Spanish nationality law

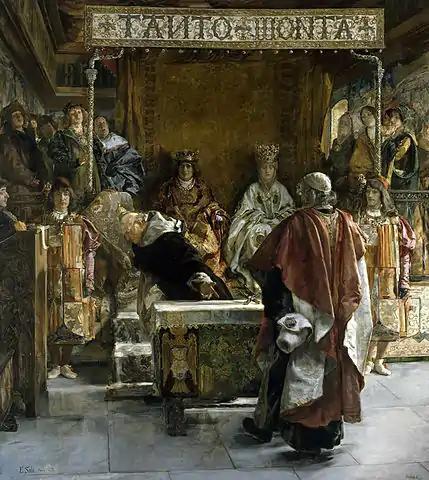
The Expulsion of the Jews from Spain (in the year 1492) by Emilio Sala Francés

In 2015 the Government of Spain passed Law 12/2015 of 24 June, whereby the descendants of Sephardi Jews of Spanish origin could obtain Spanish nationality by naturalisation, without the residency requirement as explained above. The law required applicants to apply for citizenship within three years from 1 October 2015, provide evidence of their Sephardi origin, demonstrate a special connection with Spain, and pass examinations on the Spanish language and Spanish culture and institutions. To provide proof of Sephardic descent, applicants could obtain Sephardic heritage certificates from organizations such as the Federation of Jewish Communities of Spain. The law provided for a possible one-year extension of the deadline to 1 October 2019; it was indeed extended in March 2018. The deadline for completing the requirements was extended until September 2021 due to delays due to the COVID-19 pandemic, but only for those who had made a preliminary application by 1 October 2019. This path to citizenship is in restitution for the 1492 expulsion of the Jews from Spain.